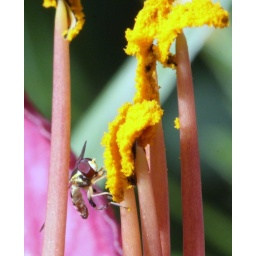
Flora and fauna in my garden today, July 8, 2009. Fly eating pollen on a day lily.